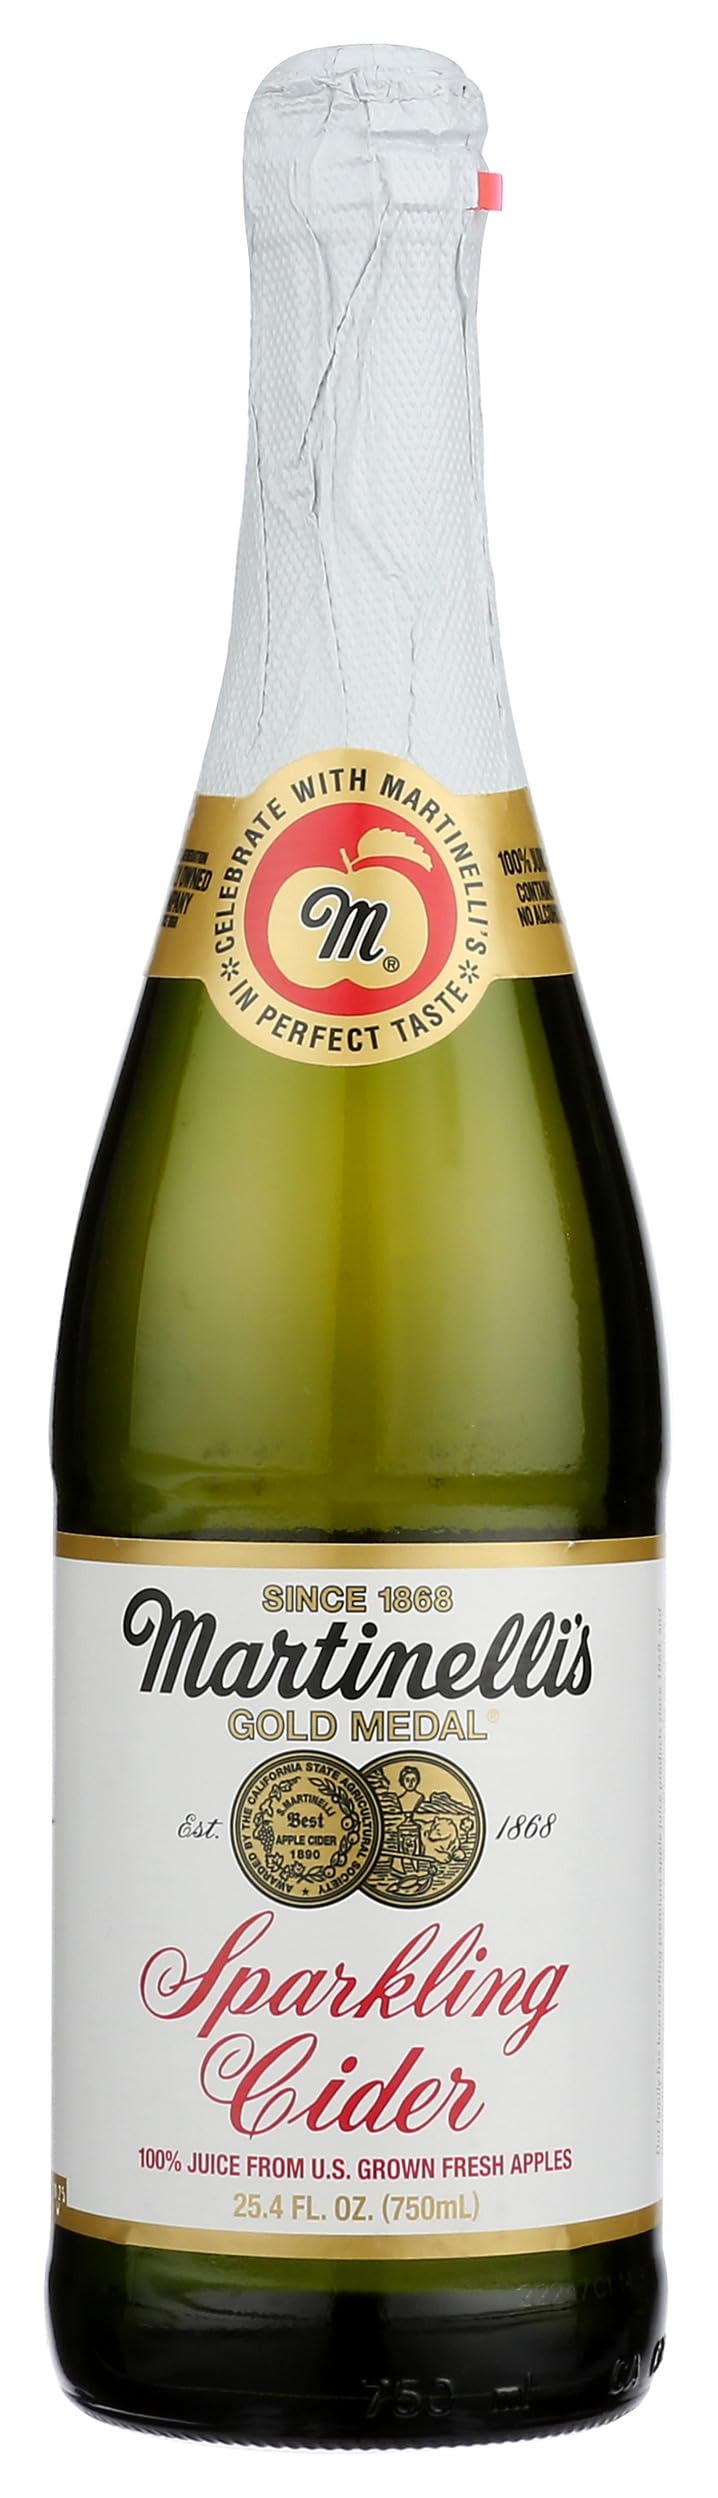
Item Name: Martinelli's Gold Medal Sparkling Cider, 25.4 Fl Oz Bottle
Bullet Point 1: All Natural, Fat Free, Gluten Free and Vegan
Bullet Point 2: Preservative free
Bullet Point 3: Non-alcoholic
Value: 25.4
Unit: Fl Oz

Price: 3.89